Gustavo Quinteros

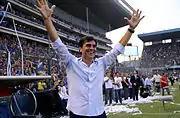
Quinteros with Emelec in 2014

On 9 July 2012, Quinteros was appointed as manager of Ecuadorian club Emelec. He led the club to two consecutive Serie A titles, winning both the Apertura and Clausura in 2013 and defeating Barcelona SC in the finals in 2014.